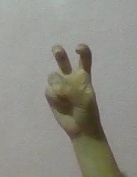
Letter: toot